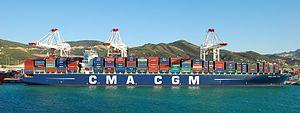
Le porte-conteneurs CMA CGM Leo dans le port de Tanger Med, au Maroc.
Tanger Med